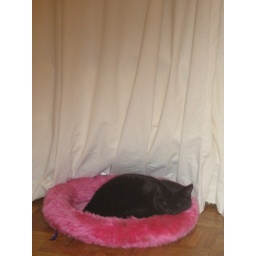
yochi in her kitsch pink bed